Ferdinand I of Romania

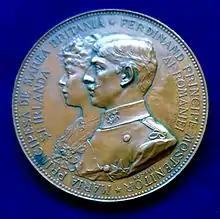
Wedding Medal of Ferdinand I of Romania 1893 by . Obverse

In Sigmaringen on 10 January 1893, the Catholic Prince Ferdinand of Romania married his distant cousin, the Lutheran Princess Marie of Edinburgh, daughter of the Anglican Prince Alfred, Duke of Edinburgh, and the Orthodox Grand Duchess Marie Alexandrovna of Russia. Marie and Ferdinand were third cousins in descent from Franz Frederick Anton, Duke of Saxe-Coburg-Saalfeld. Marie's paternal grandparents were Victoria of the United Kingdom and Prince Albert of Saxe-Coburg and Gotha; her maternal grandparents were Alexander II of Russia and Marie of Hesse and by Rhine. The reigning emperor of neighbouring Russia at the time of the marriage was Marie's uncle, Tsar Alexander III, who would be succeeded by his eldest son and Marie's first cousin, Tsar Nicholas II, the following year.